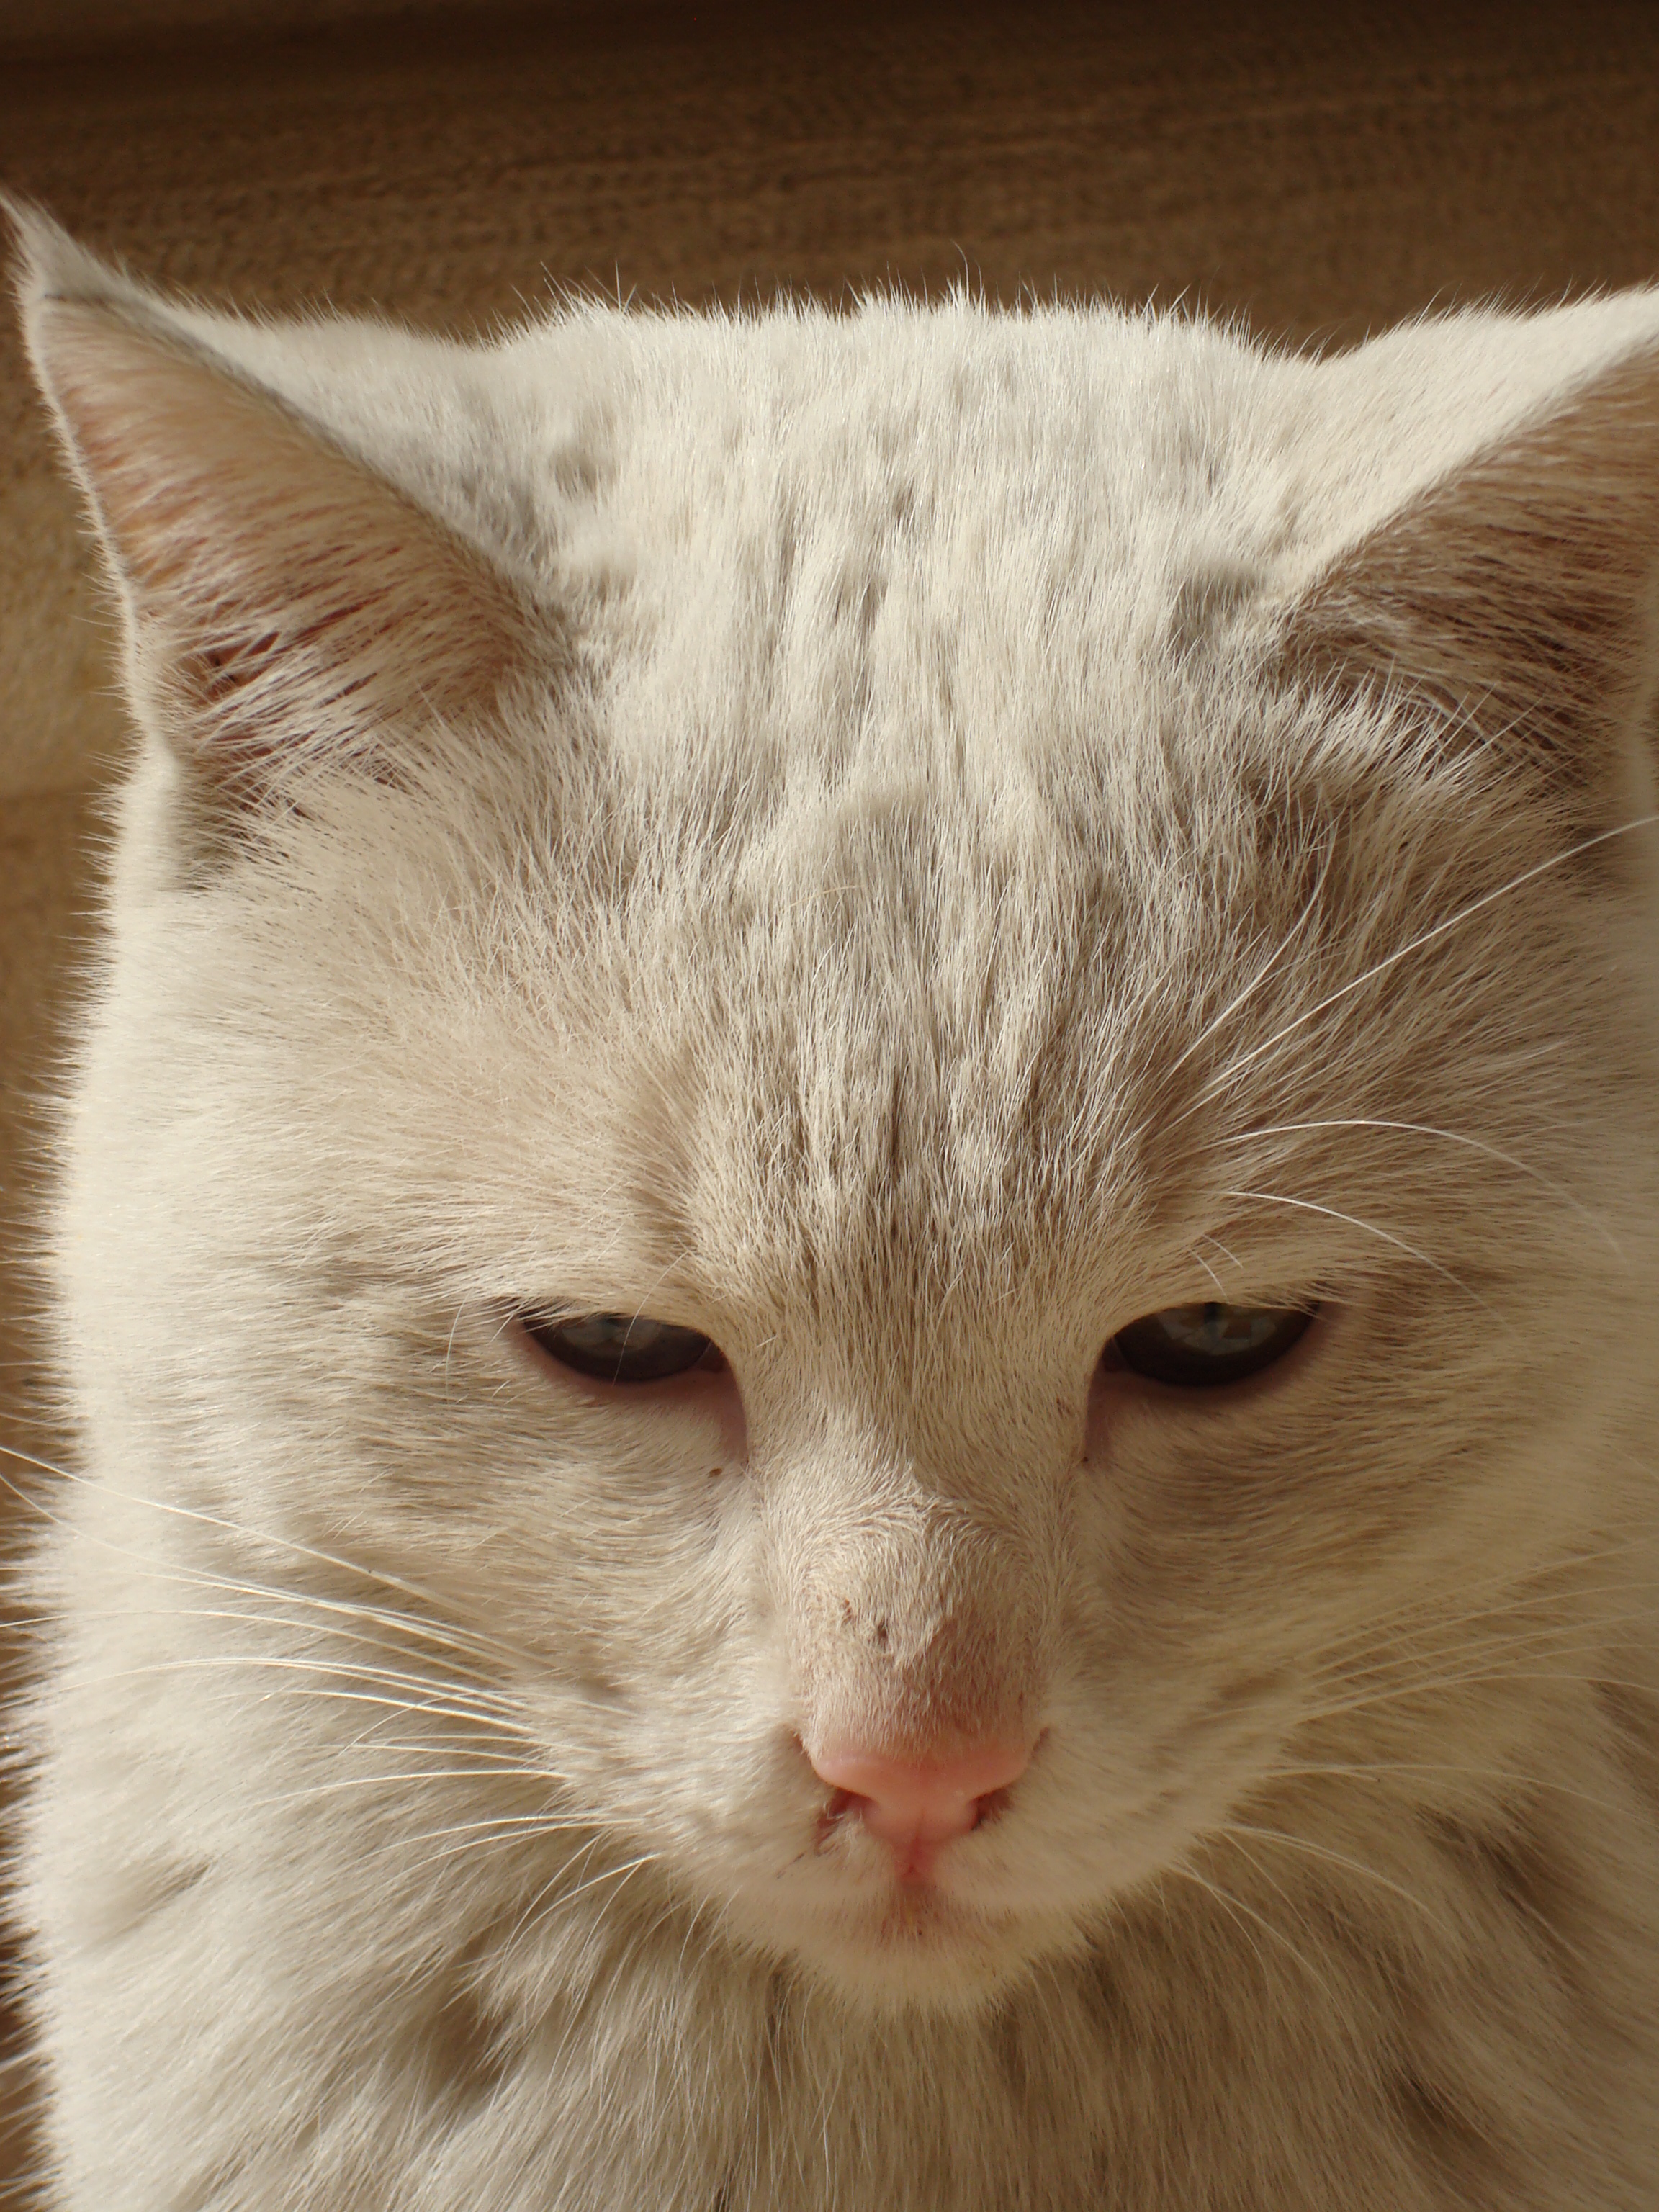
cat, kitty, whiskers, fauna, small to medium sized cats, nose, cat like mammal, eye, fur, close up, snout, domestic short haired cat, organ, british semi longhair, turkish van, aegean cat, kitten, european shorthair, domestic long haired cat, turkish angora